Kanwaljit Singh (actor)

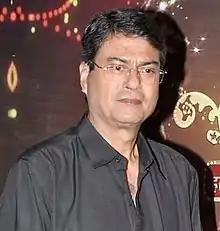
Kanwaljeet Singh in 2013

Kanwaljeet Singh Walia is an Indian actor who has performed in films as well as television serials. He has acted in Hindi and Punjabi films.